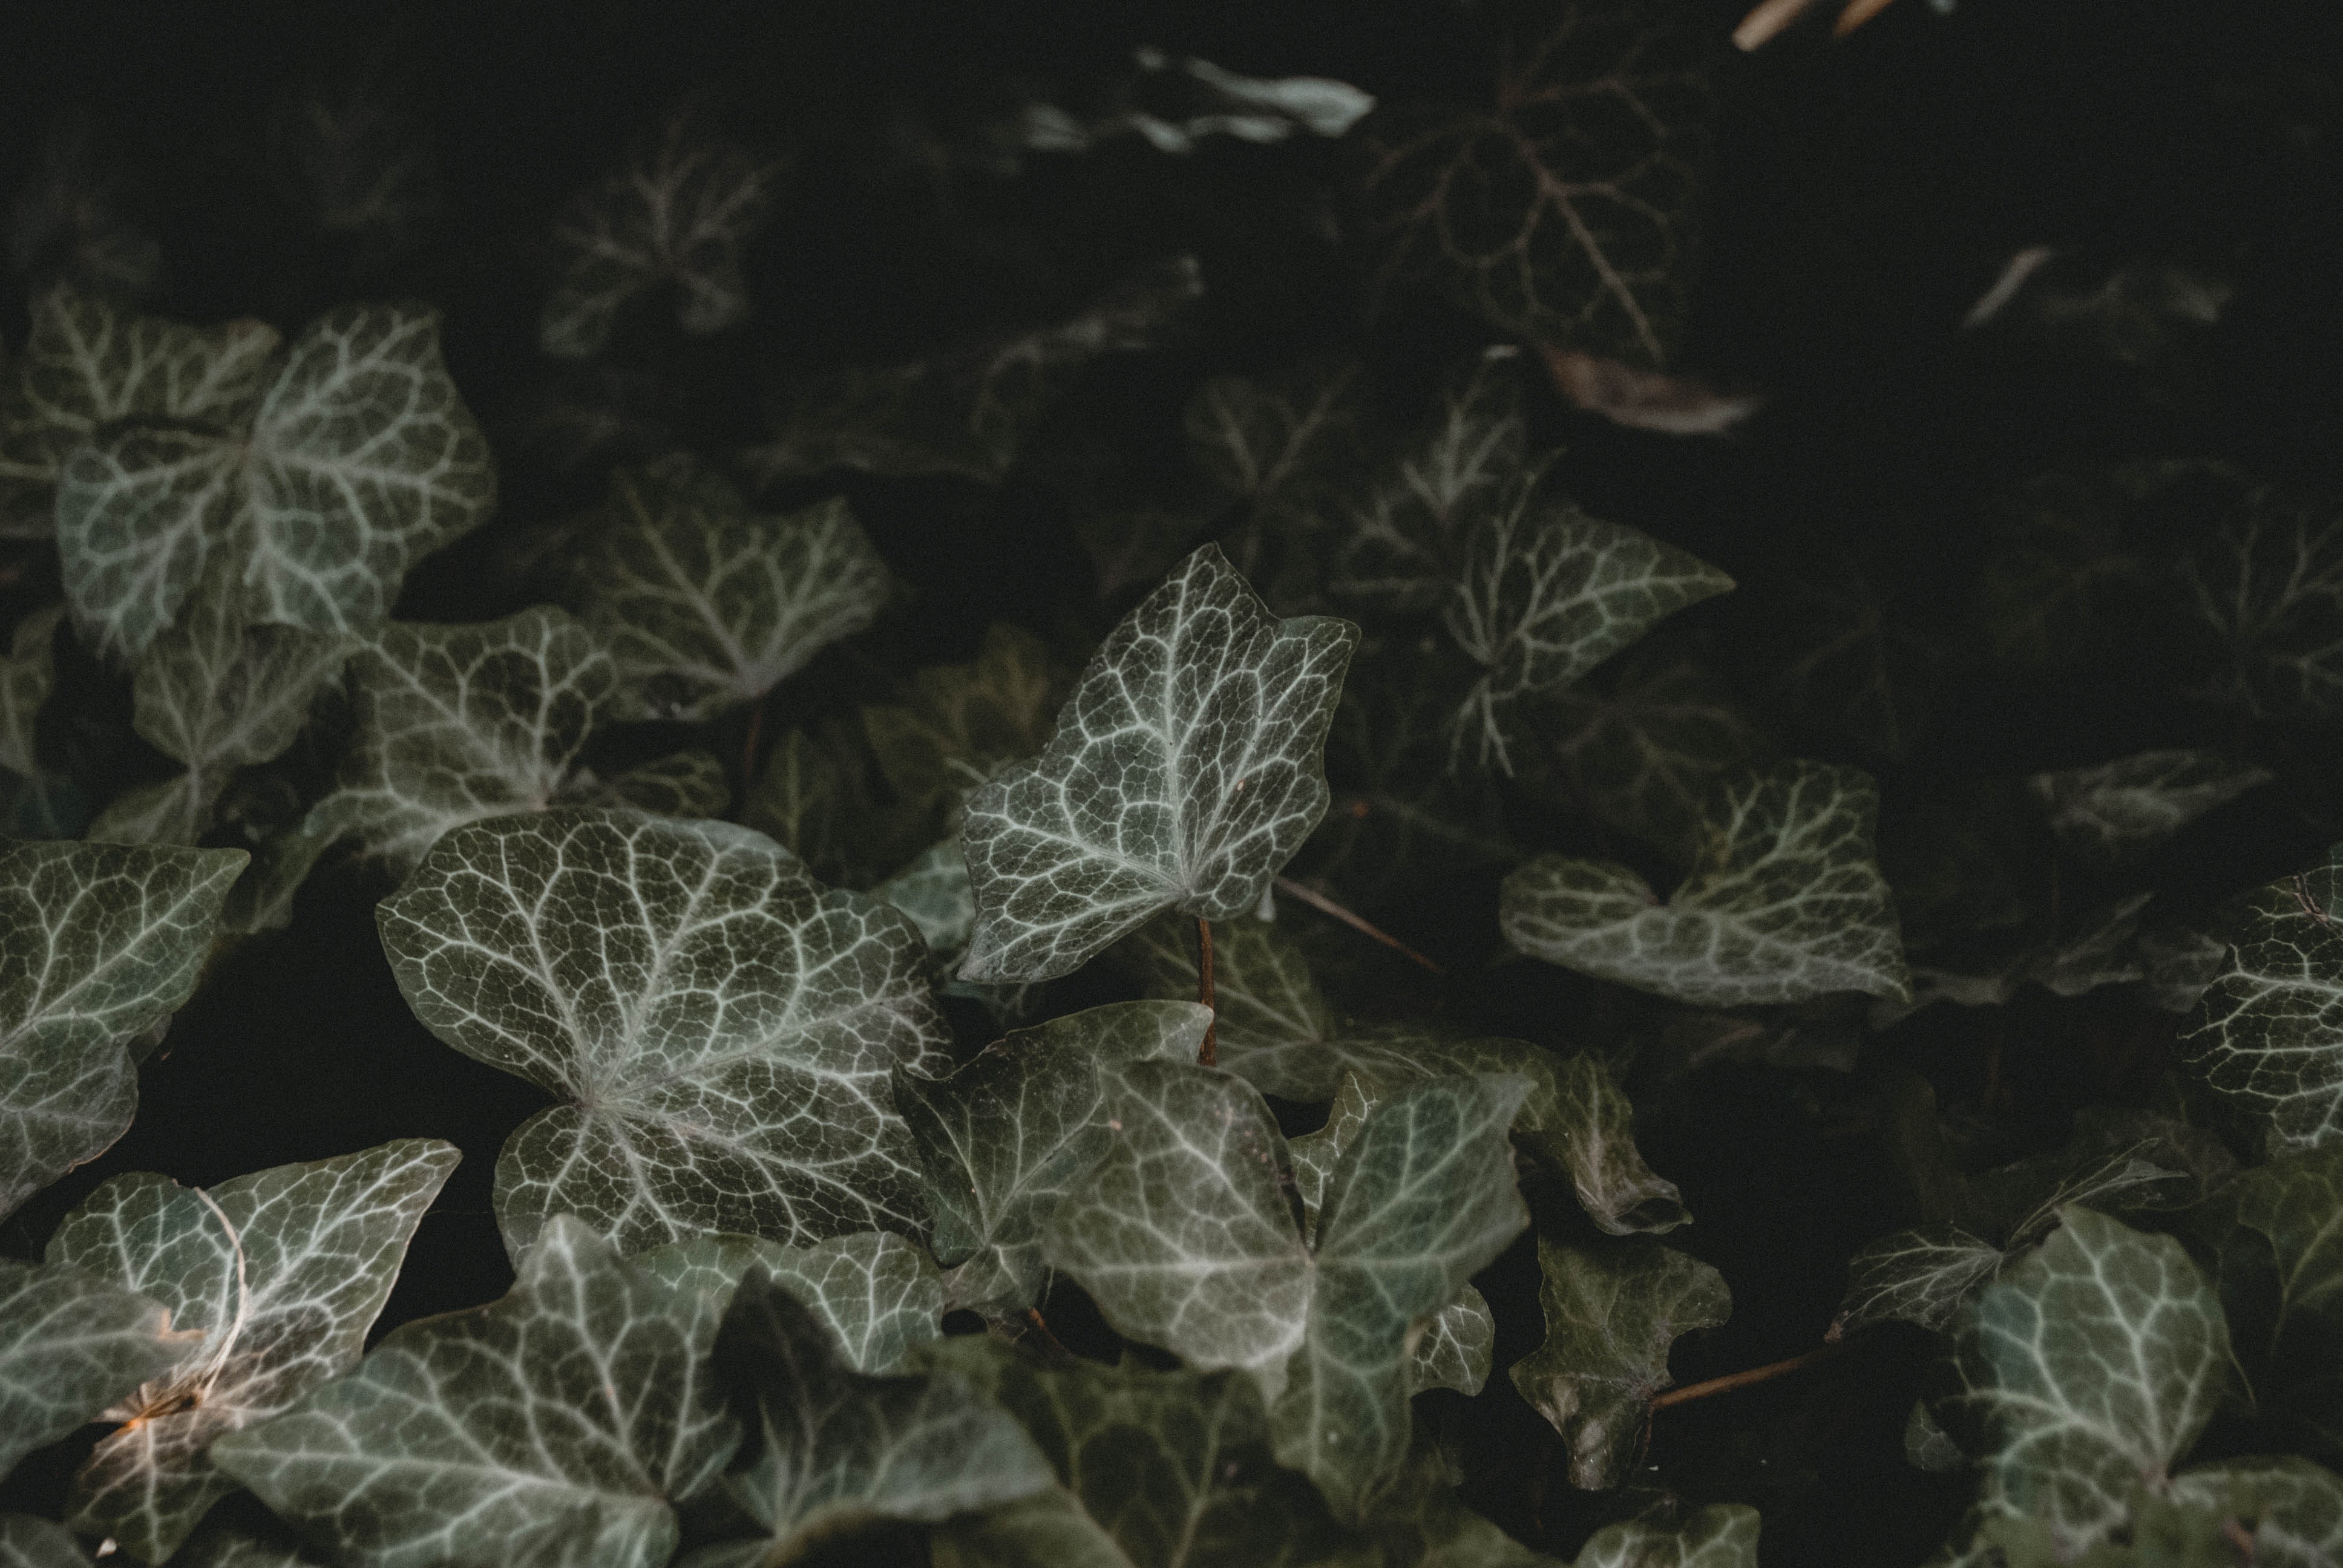
leaf, Dossinia, green, pattern, water, botany, plant, design, adaptation, flower, organism, photography, ivy, black and white, still life photography, fractal art